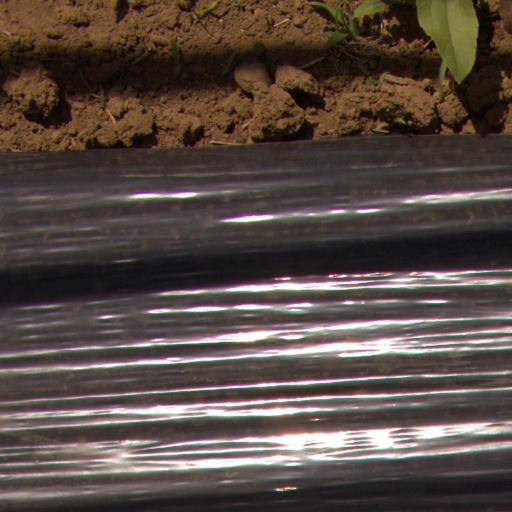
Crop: Jerusalem artichoke